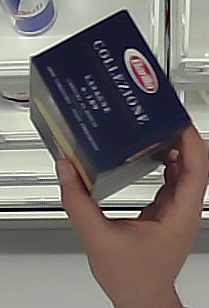
Product: barilla_lasagne